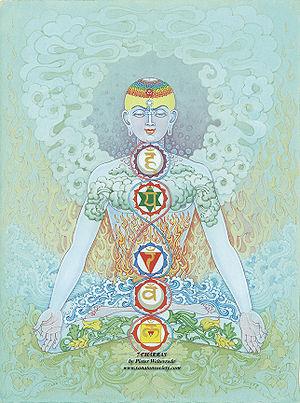
Chakra est le nom sanskrit traditionnellement donné à des objets ayant la forme d'un disque, parmi lesquels le soleil. Le terme est aujourd'hui plus connu pour désigner des centres spirituels ou points de jonction de canaux d'énergie issus d'une conception du Kundalinî yoga et qui pourraient être localisés dans le corps humain. Selon cette conception, il y aurait sept chakras principaux et des milliers de chakras secondaires. On trouve ce concept dans la Yoga Chudamani Upanishad et la Yoga Shikha Upanishad.
Le New Age est un courant spirituel occidental des XXᵉ siècle et XXIᵉ siècle, caractérisé par une approche individuelle et éclectique de la spiritualité. Défini par certains sociologues comme un « bricolage » syncrétique de pratiques et de croyances, ce courant sert de catégorie pour un ensemble hétéroclite d’auteurs indépendants et de mouvements dont la vocation commune est de transformer les individus par l’éveil spirituel et par voie de conséquence changer l'humanité. Ce mouvement est répandu aux États-Unis et dans les autres pays occidentaux.
L'ayurveda est une forme de médecine traditionnelle non conventionnelle originaire de l'Inde également pratiquée dans d'autres parties du monde. L'āyurveda, ayurvéda ou encore médecine ayurvédique – en devanāgarī : आयुर्वॆद, la « science de la vie », de āyus et veda – puiserait ses sources dans le Véda, ensemble de textes sacrés de l'Inde antique. En l'occurrence, il s'agit d'une approche médicale « holistique » datant de la civilisation védique et toujours pratiquée aujourd'hui. En Inde, depuis novembre 2014, elle est promue par le ministère du Yoga fondé par le Premier ministre nationaliste Narendra Modi.